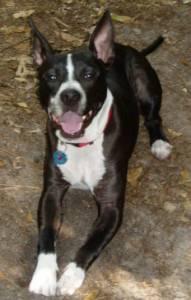
Breed: american pit bull terrier